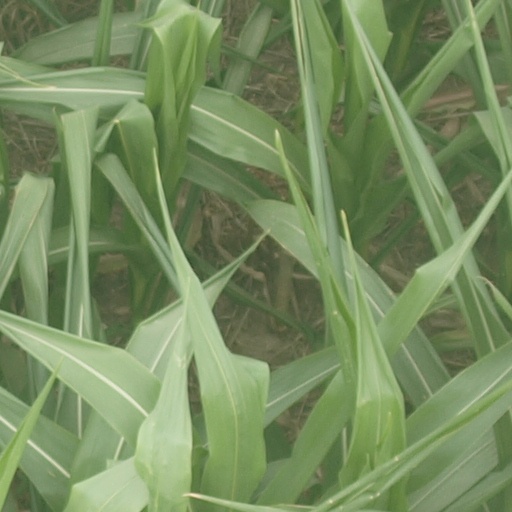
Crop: maize; corn